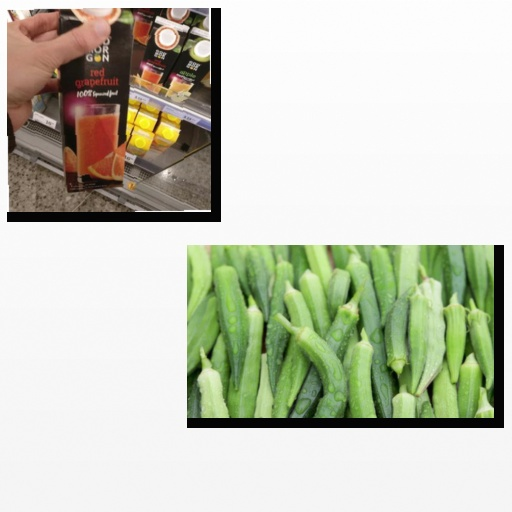
Food items: okra, red_grapefruit_juice